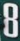
Number: 8